2012 Northern Italy earthquakes

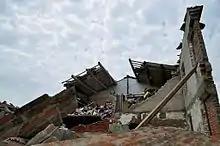
A destroyed house in Cento

Initial reports after the 20 May shock listed seven dead, including four workers at a factory in Ferrara, and about 5,000 people left homeless. At least 100 structures of historical significance have been damaged or destroyed. Many churches in towns around the epicentre suffered damage. One of the towers of Castello Estense, a moated medieval structure in the centre of Ferrara, was damaged in the earthquake. Half of a clock tower in Finale Emilia dating from the 13th century (known as the "torre dei modenesi") fell down in the mainshock and the remaining part collapsed completely during an aftershock later that day. There was also significant damage to factories and agricultural land in the region.